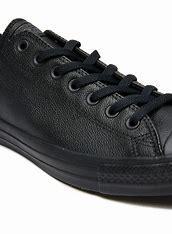
Brand: Converse
Model: Chuck Taylor